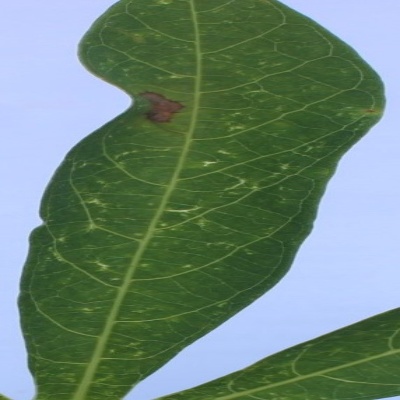
Crop: Cassava
Condition: green mite